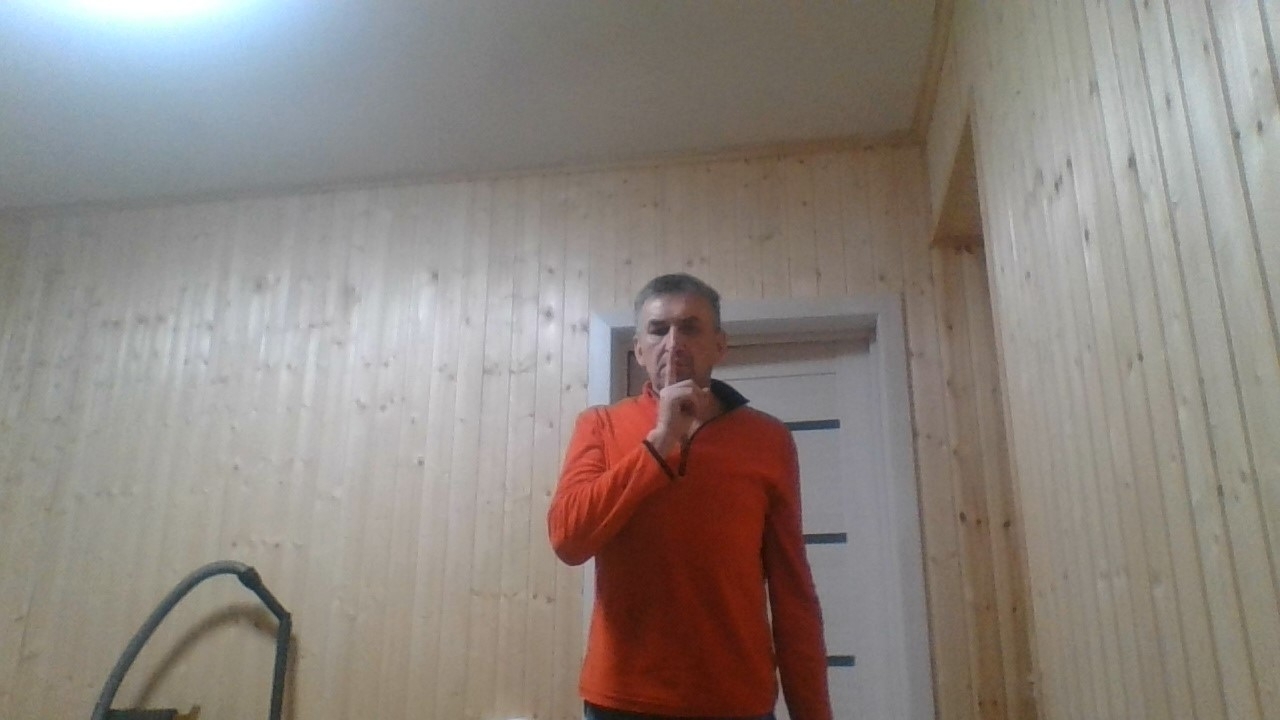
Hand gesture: mute